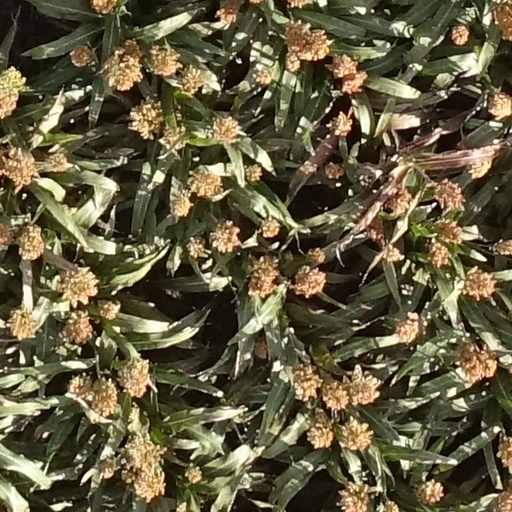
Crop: sorghum